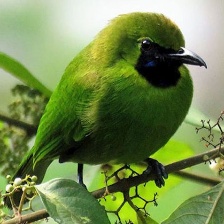
Species: BORNEAN LEAFBIRD
Scientific name: CHLOROPSIS KINABALUENSIS